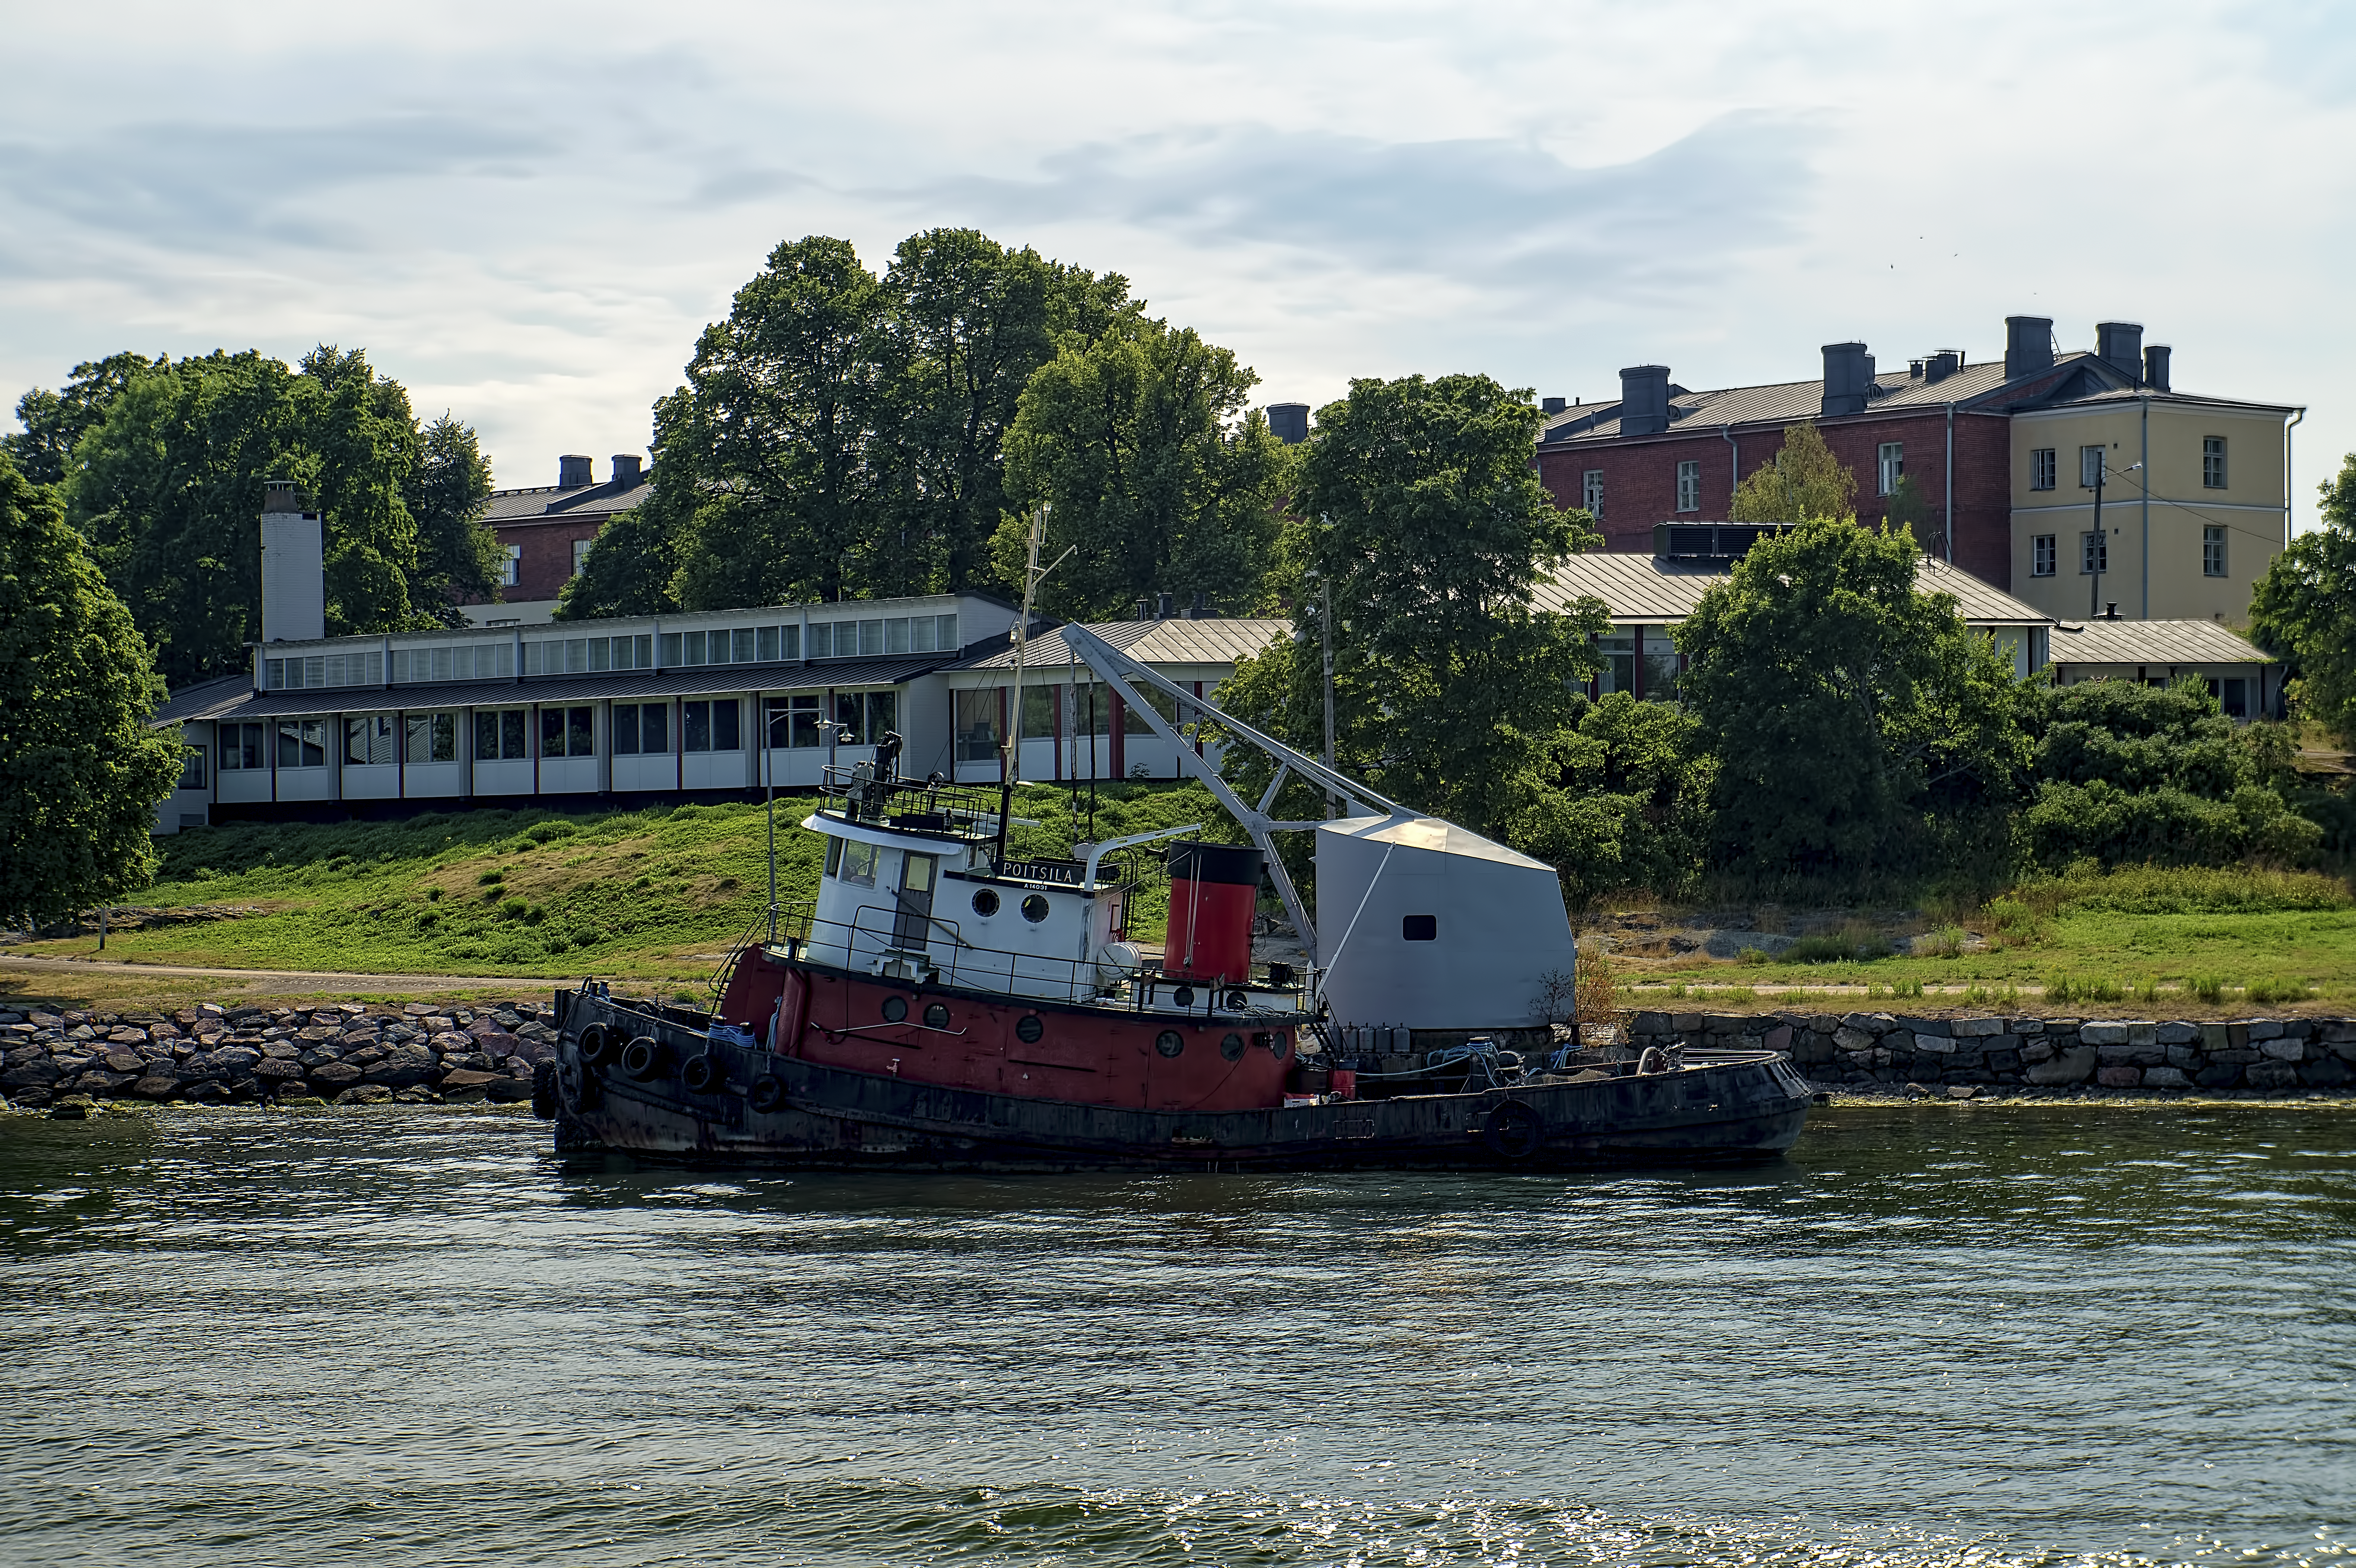
cool image, new, finland, helsinki, suomenlinna, john, york, e, tugboat, cool photo, tug, i, sons, 1944, cohoes, matton, st90, dr17, poitsila